Rock Crest–Rock Glen Historic District

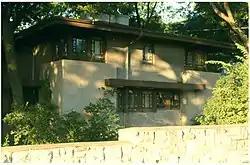
Arthur L. Rule House (1914)

The Rock Crest–Rock Glen Historic District is a nationally recognized historic district located in Mason City, Iowa, United States. It was listed on the National Register of Historic Places in 1979. At the time of its nomination it contained 10 resources, which included eight contributing buildings, one contributing site, and one non-contributing building. All of the buildings are houses designed in the Prairie School style, and are a part of a planned development. Joshua Melson, a local developer, bought the property along Willow Creek between 1902 and 1908. Initially, there were only going to be 10 houses built, but the number grew to 16. While only half the houses planned were actually constructed, it is still the largest cluster of Prairie School houses in the country. The one non-contributing house is the 1959 McNider House, a Modern movement structure that was built where one of the planned houses was to be built, but never was. The architects who contributed to the district include Walter Burley Griffin, who provided the initial plan for the development; Barry Byrne, who took over from Griffin; Marion Mahony Griffin, Walter Griffin's wife and an architect in her own right; and Einar Broaten. Frank Lloyd Wright had a design that was never built here. The plans were used to build the Isabel Roberts House in River Forest, Illinois instead.